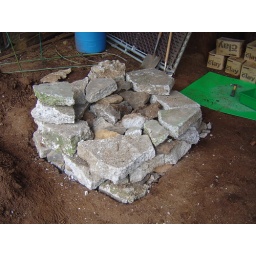
Here is the beginning layers of the oven foundation. Urbanite was recycled from a home in West Salem.